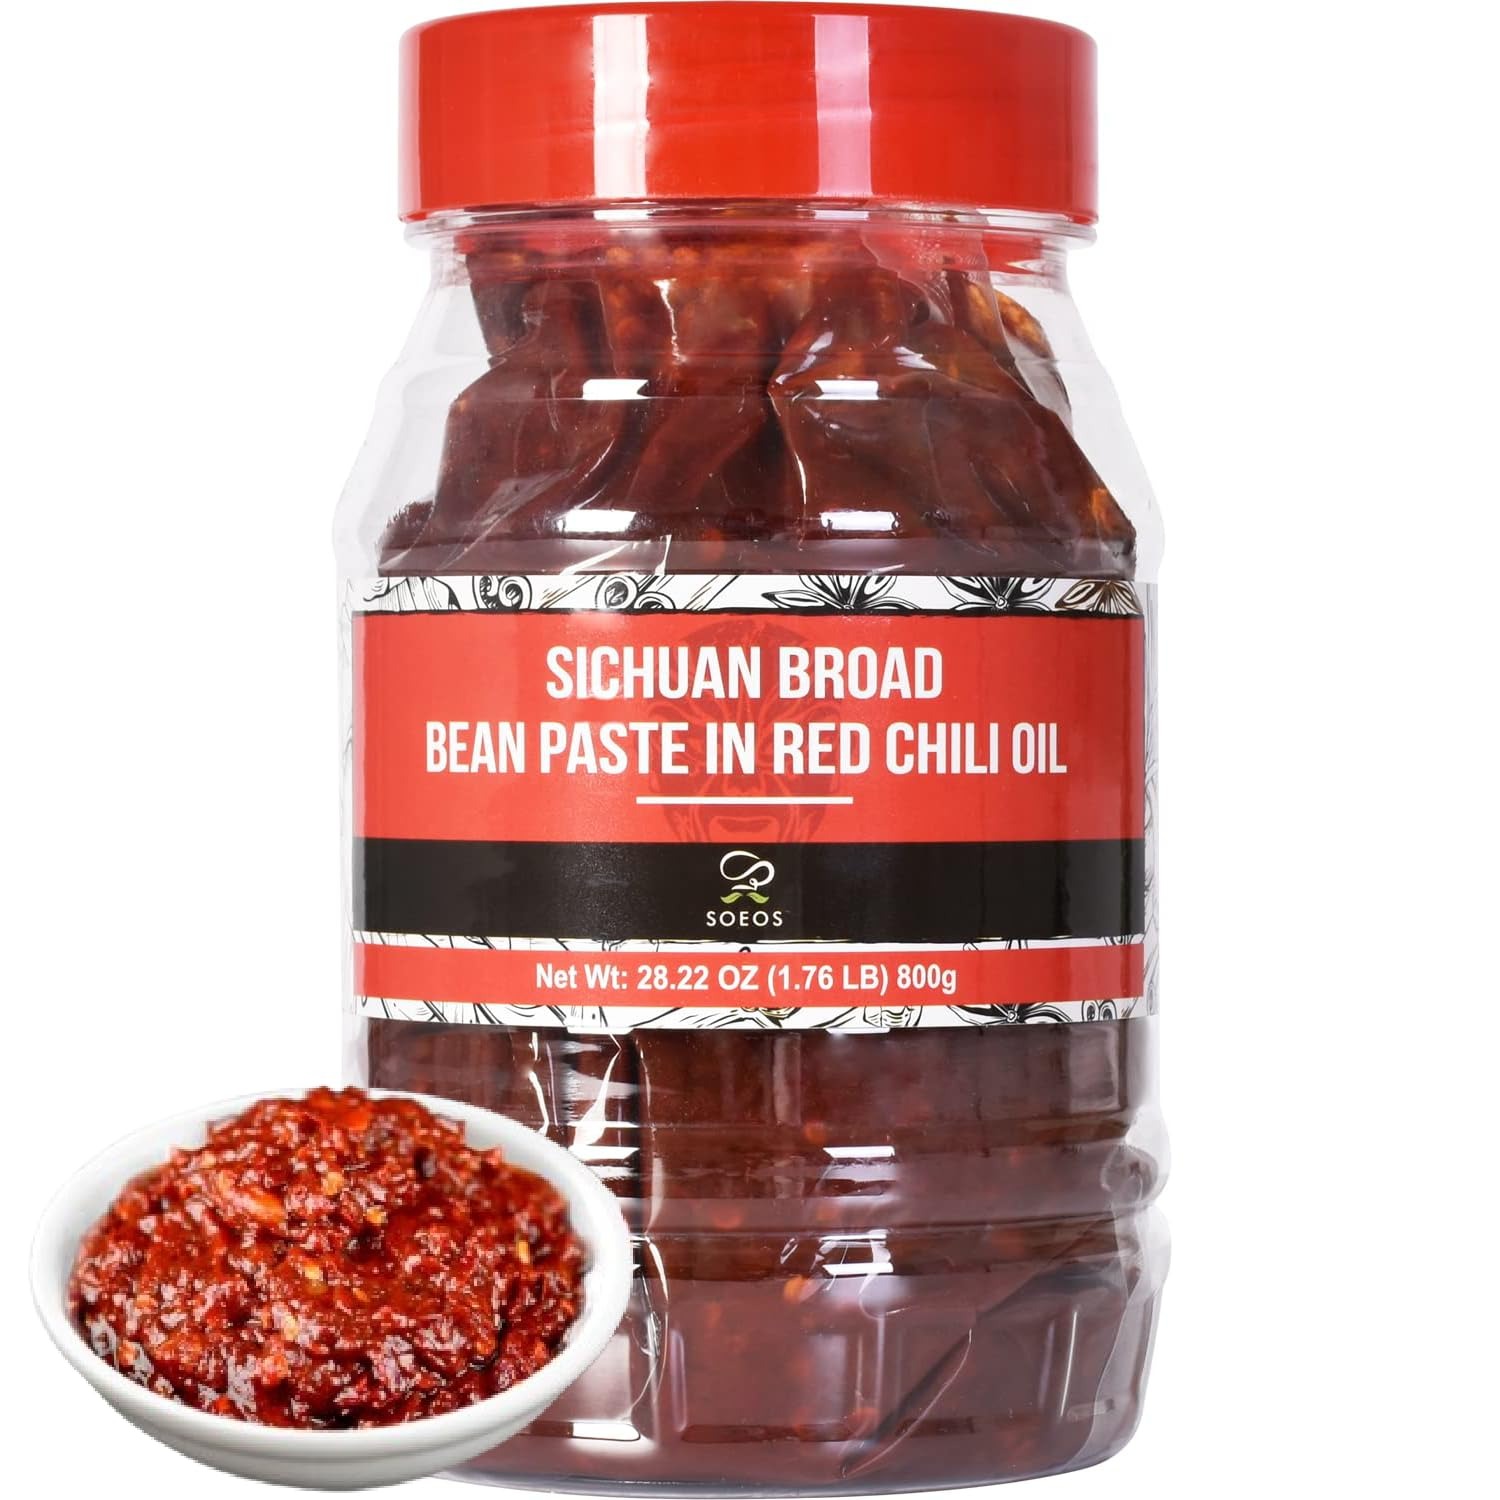
Item Name: Soeos Sichuan Broad Bean Paste with Chili Oil 28.22oz (800g), Hongyou Doubanjiang, Pixian Doubanjiang Chili Paste, Ingredient for Sichuan Cuisine, Fermented Bean Paste, Red Bean Paste, Chili Paste.
Bullet Point 1: KEY INGREDIENT FOR SICHUAN CUISINE: A must-have ingredient for most Sichuan Cuisine dishes including Mapo Tofu, Hui Guo Rou and Hong Shao Rou.
Bullet Point 2: FERMENTED BEAN PASTE: Bean broad paste is a salty paste made from fermented broad beans, soybeans, salt, and various spices. Used to flavor hot or spicy tasting food dishes.
Bullet Point 3: WELL PACKED AND SAFE STORAGE: Bean paste comes in a sealed bottle container to maintain the quality and freshness untouched. Perfect and convenient for indoor cooking and outdoor cooking.
Bullet Point 4: EXPERTLY PRODUCED: SOEOS is a renowned spice and herb brand beloved by chefs and culinary enthusiasts bringing fresher ingredients to every kitchen.
Bullet Point 5: Soeos takes your satisfaction as our highest priority. Let us know anytime for questions and concerns, as we value your voice to make things right.
Value: 28.22
Unit: Ounce

Price: 16.38